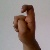
The image shows a hand gesture representing the letter 'X' in Indian Sign Language.